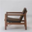
Label: chair